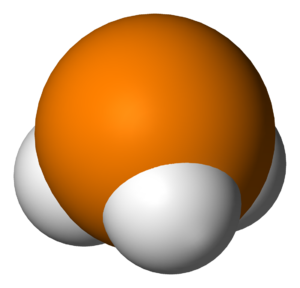
En chimie, une géométrie moléculaire pyramidale trigonale est la géométrie des molécules où un atome central, noté A, est lié à trois atomes, groupes d'atomes ou ligands, notés X, aux sommets de la base d'une pyramide trigonale, avec un doublet non liant, noté E, sur l'atome central. Ces composés appartiennent à la classe AX₃E₁ selon la théorie VSEPR.